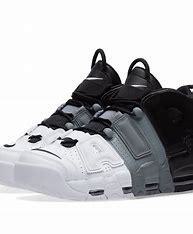
Brand: Nike
Model: Air More Uptempo